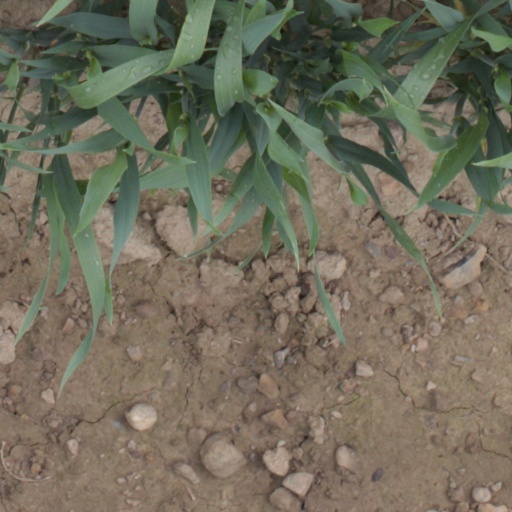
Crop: wheat